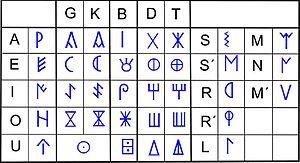
Les écritures paléo-hispaniques sont des systèmes d'écriture créés dans la péninsule Ibérique avant que l’alphabet latin ne devienne le système d'écriture dominant.
L'écriture ibérique nord-orientale est l'écriture paléo-hispanique la plus utilisée. Cette écriture fut le véhicule principal d’expression de la langue ibère, langue aussi représentée par des inscriptions en écriture ibérique sud-orientale et en alphabet gréco-ibère.